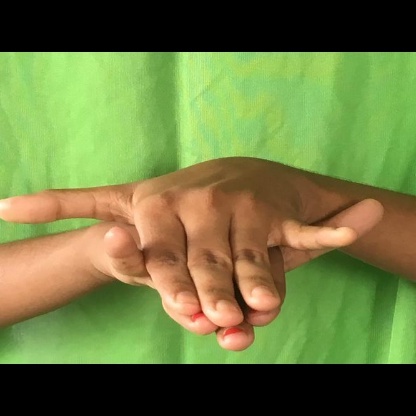
Mudra: Varaha